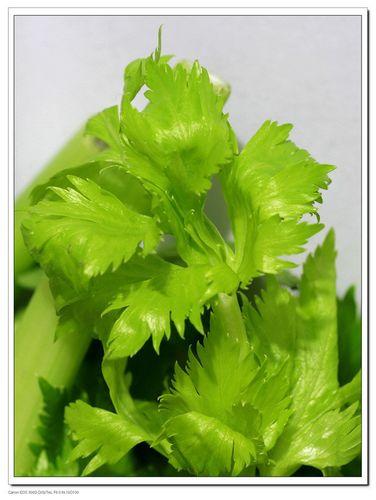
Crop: unknown
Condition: celery